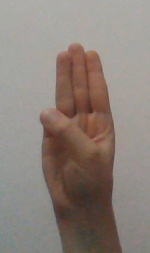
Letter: thaa